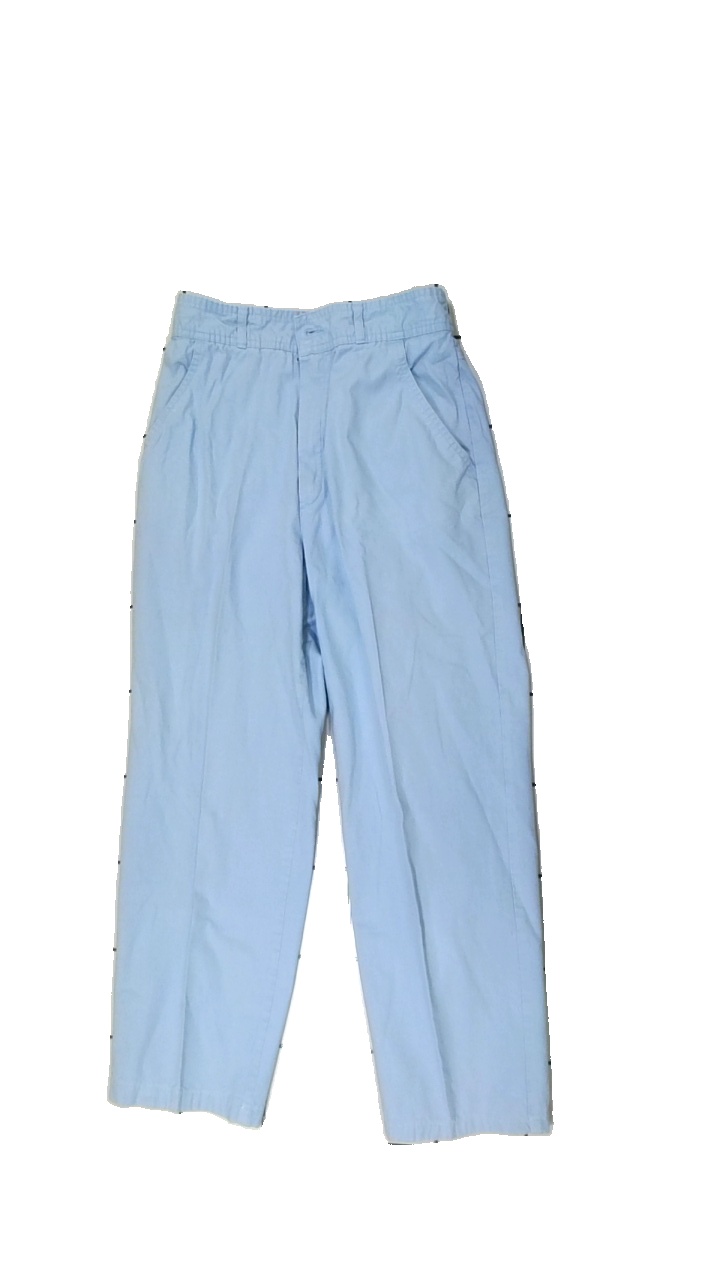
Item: Trousers (Ladies)
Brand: La Paz
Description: blå byxor med små fläckar höger ben
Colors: Blue
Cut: Regular
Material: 100% cotton
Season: All
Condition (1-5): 4
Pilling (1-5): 5
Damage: fläckar
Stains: Minor
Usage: Reuse
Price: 50-100